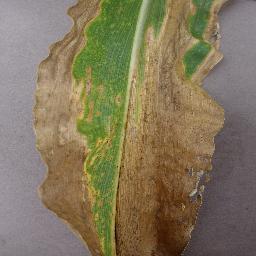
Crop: corn
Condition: (maize)_northern_blight